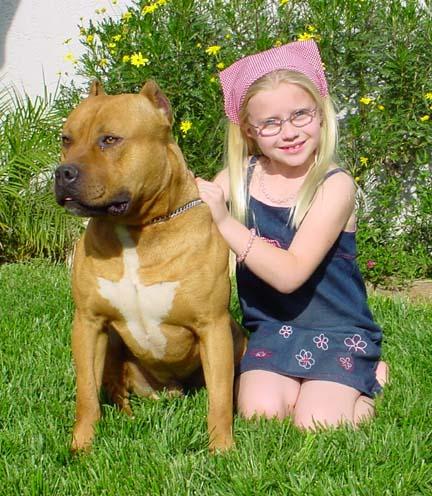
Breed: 203-n000015-Staffordshire_bullterrier